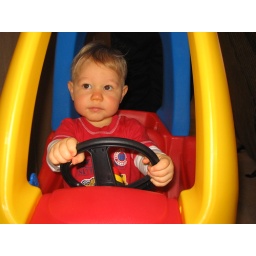
A serious little man on his way to the kitchen for a snack in my parents house on Christmas.